Robert Coombes (murderer)

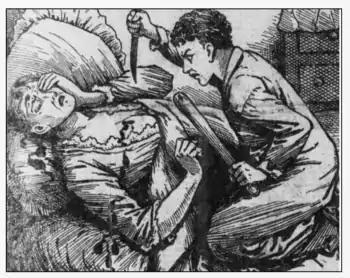
The murder of Emily Coombes by her son Robert

Both Robert and Nathaniel testified that Robert the younger had purchased the knife himself with the express intention of killing his mother, a week or so before the event at the Brett's shop at 273 Barking Road for the price of five pence. The knife was first hidden in a dustbin in the back yard then in an unused chimney in the house.